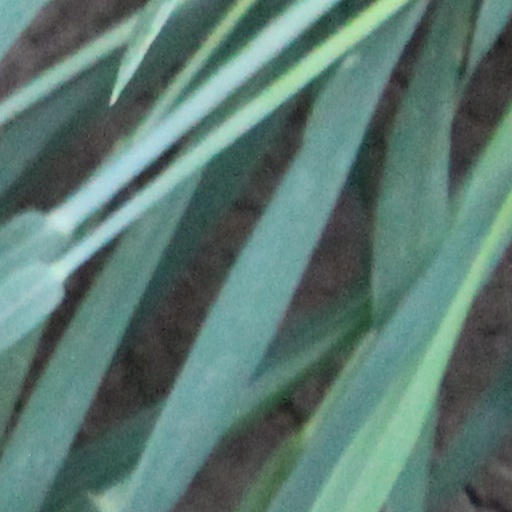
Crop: wheat